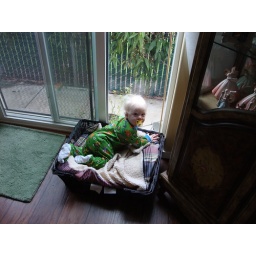
Playing in the cat bed